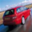
Label: automobile